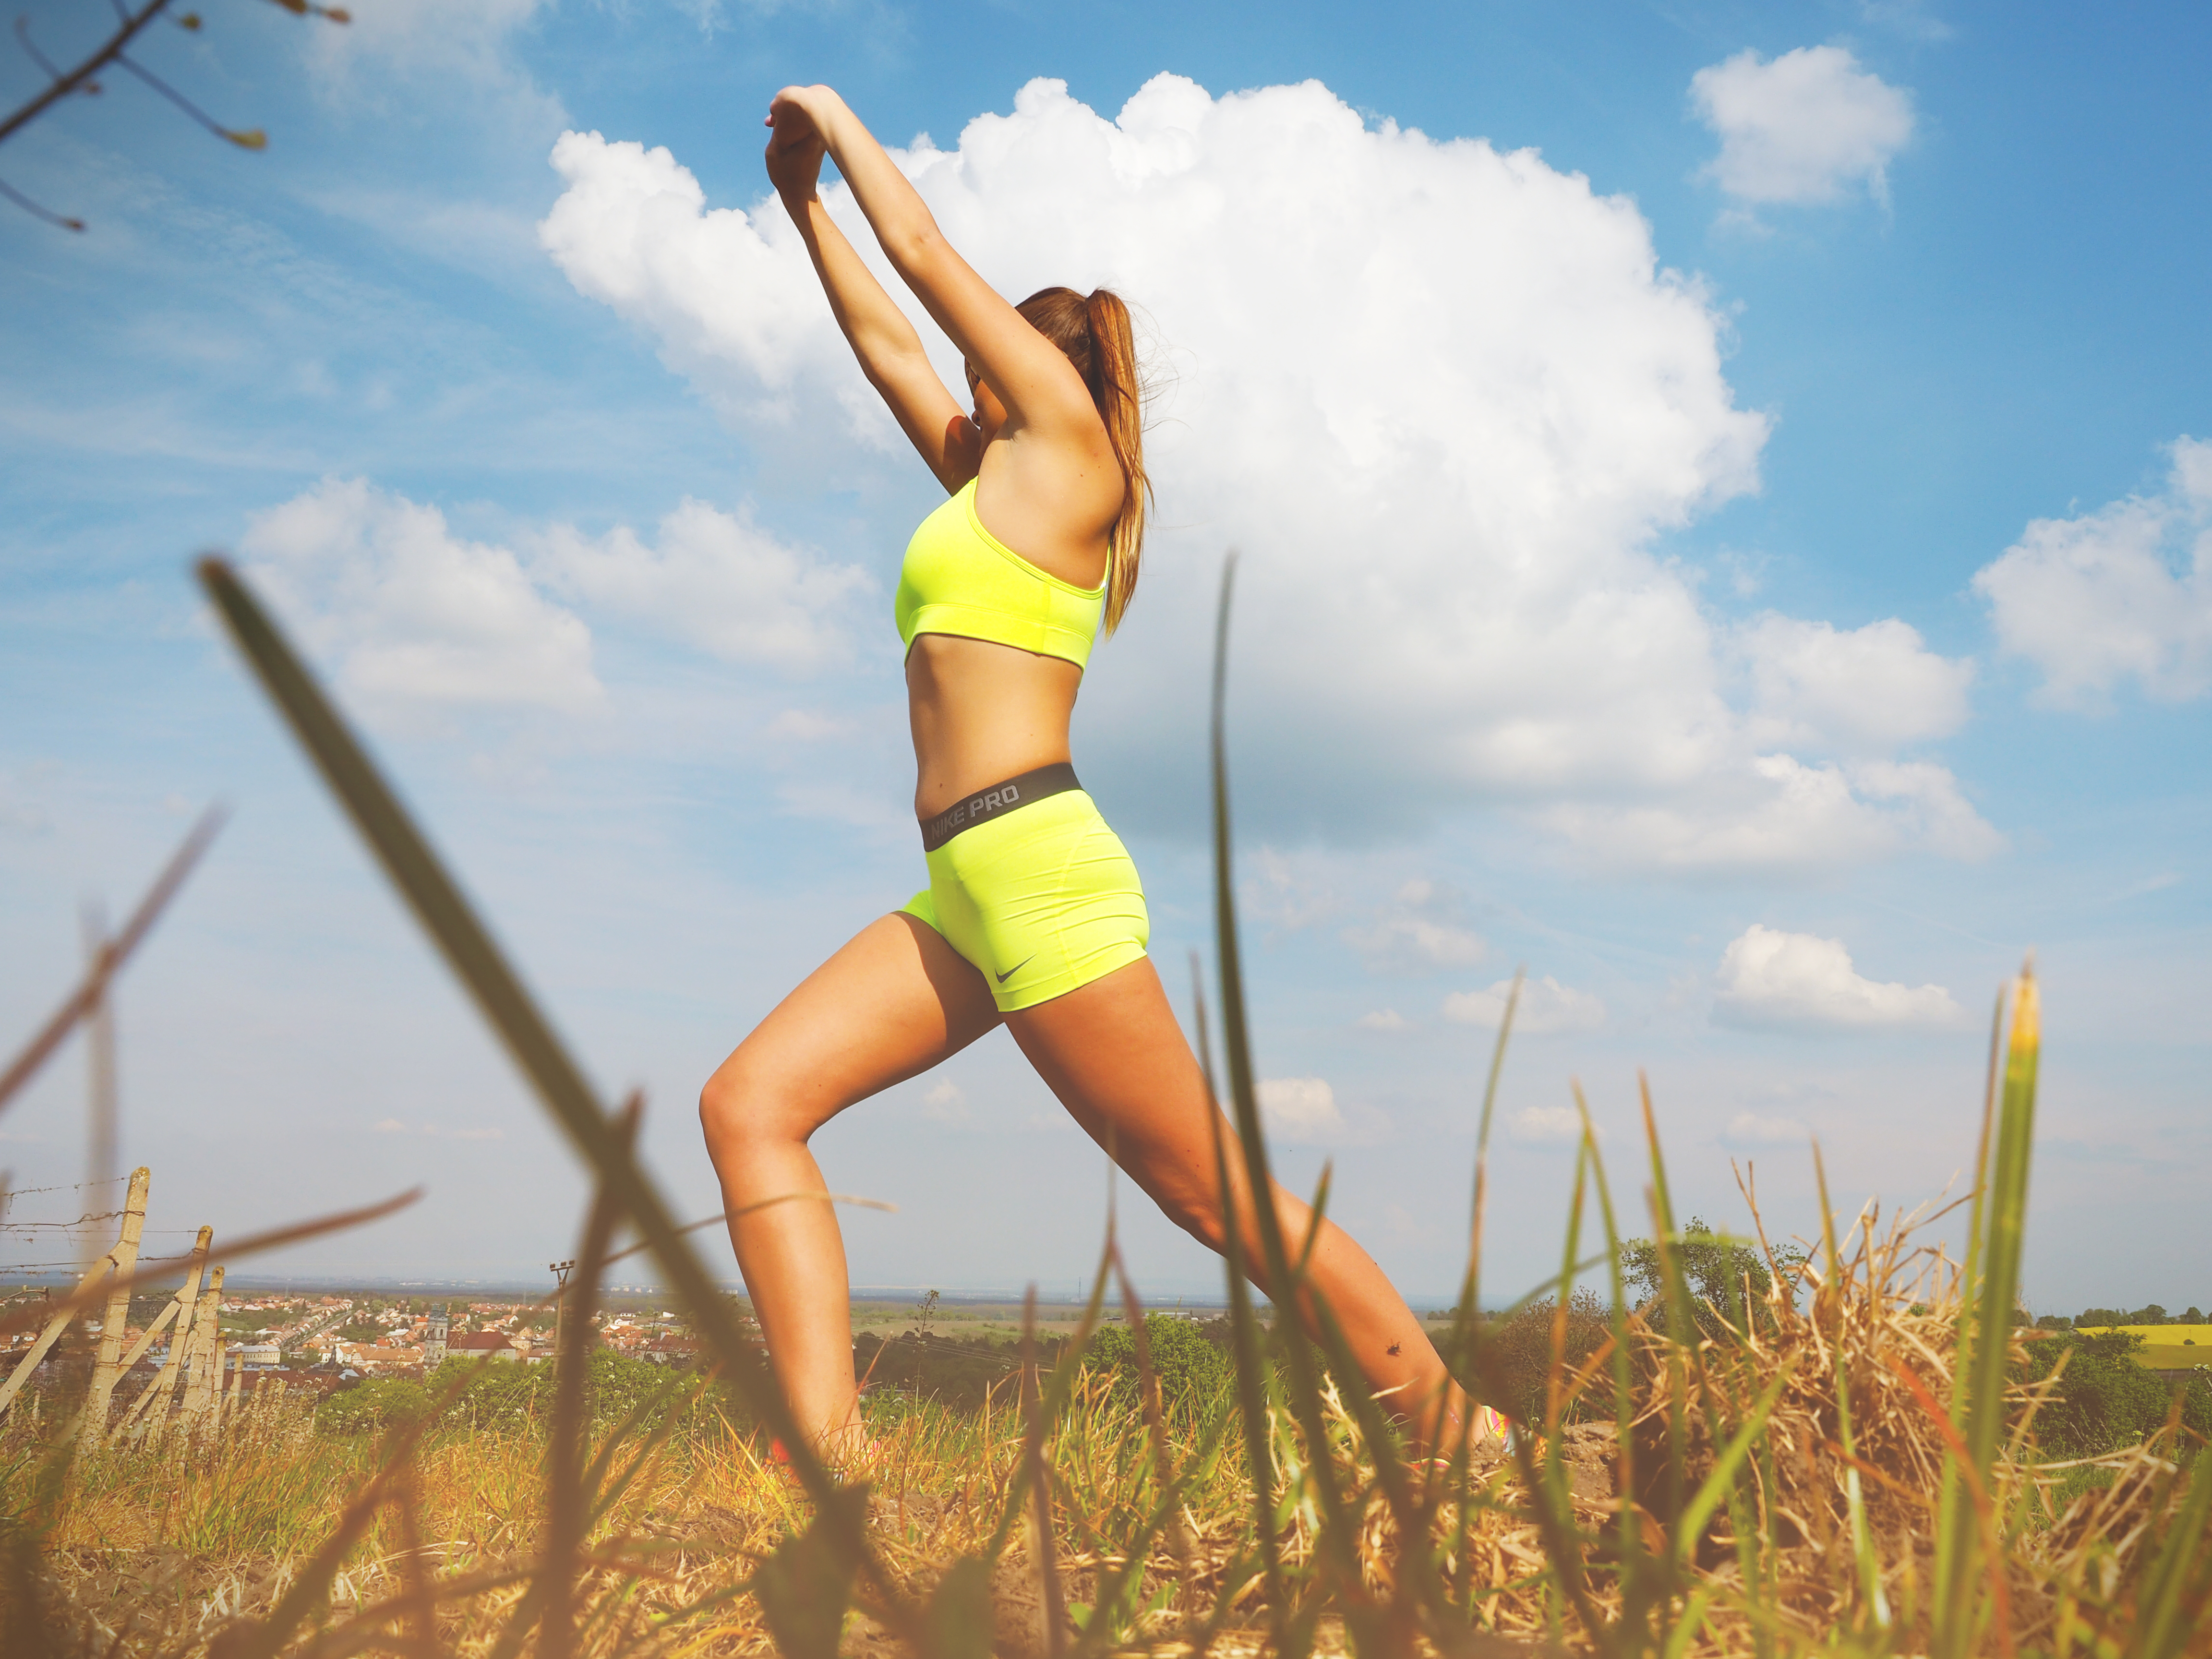
nature, grass, sky, woman, sunlight, jumping, leg, exercise, lifestyle, leisure, health, fitness, workout, outdoors, clouds, one, sports, stretching, yoga, beautiful, sexy, body, fit, slim, adult, sportswear, physical exercise, tanned, lose weight, human action, sun tanning, physical fitness